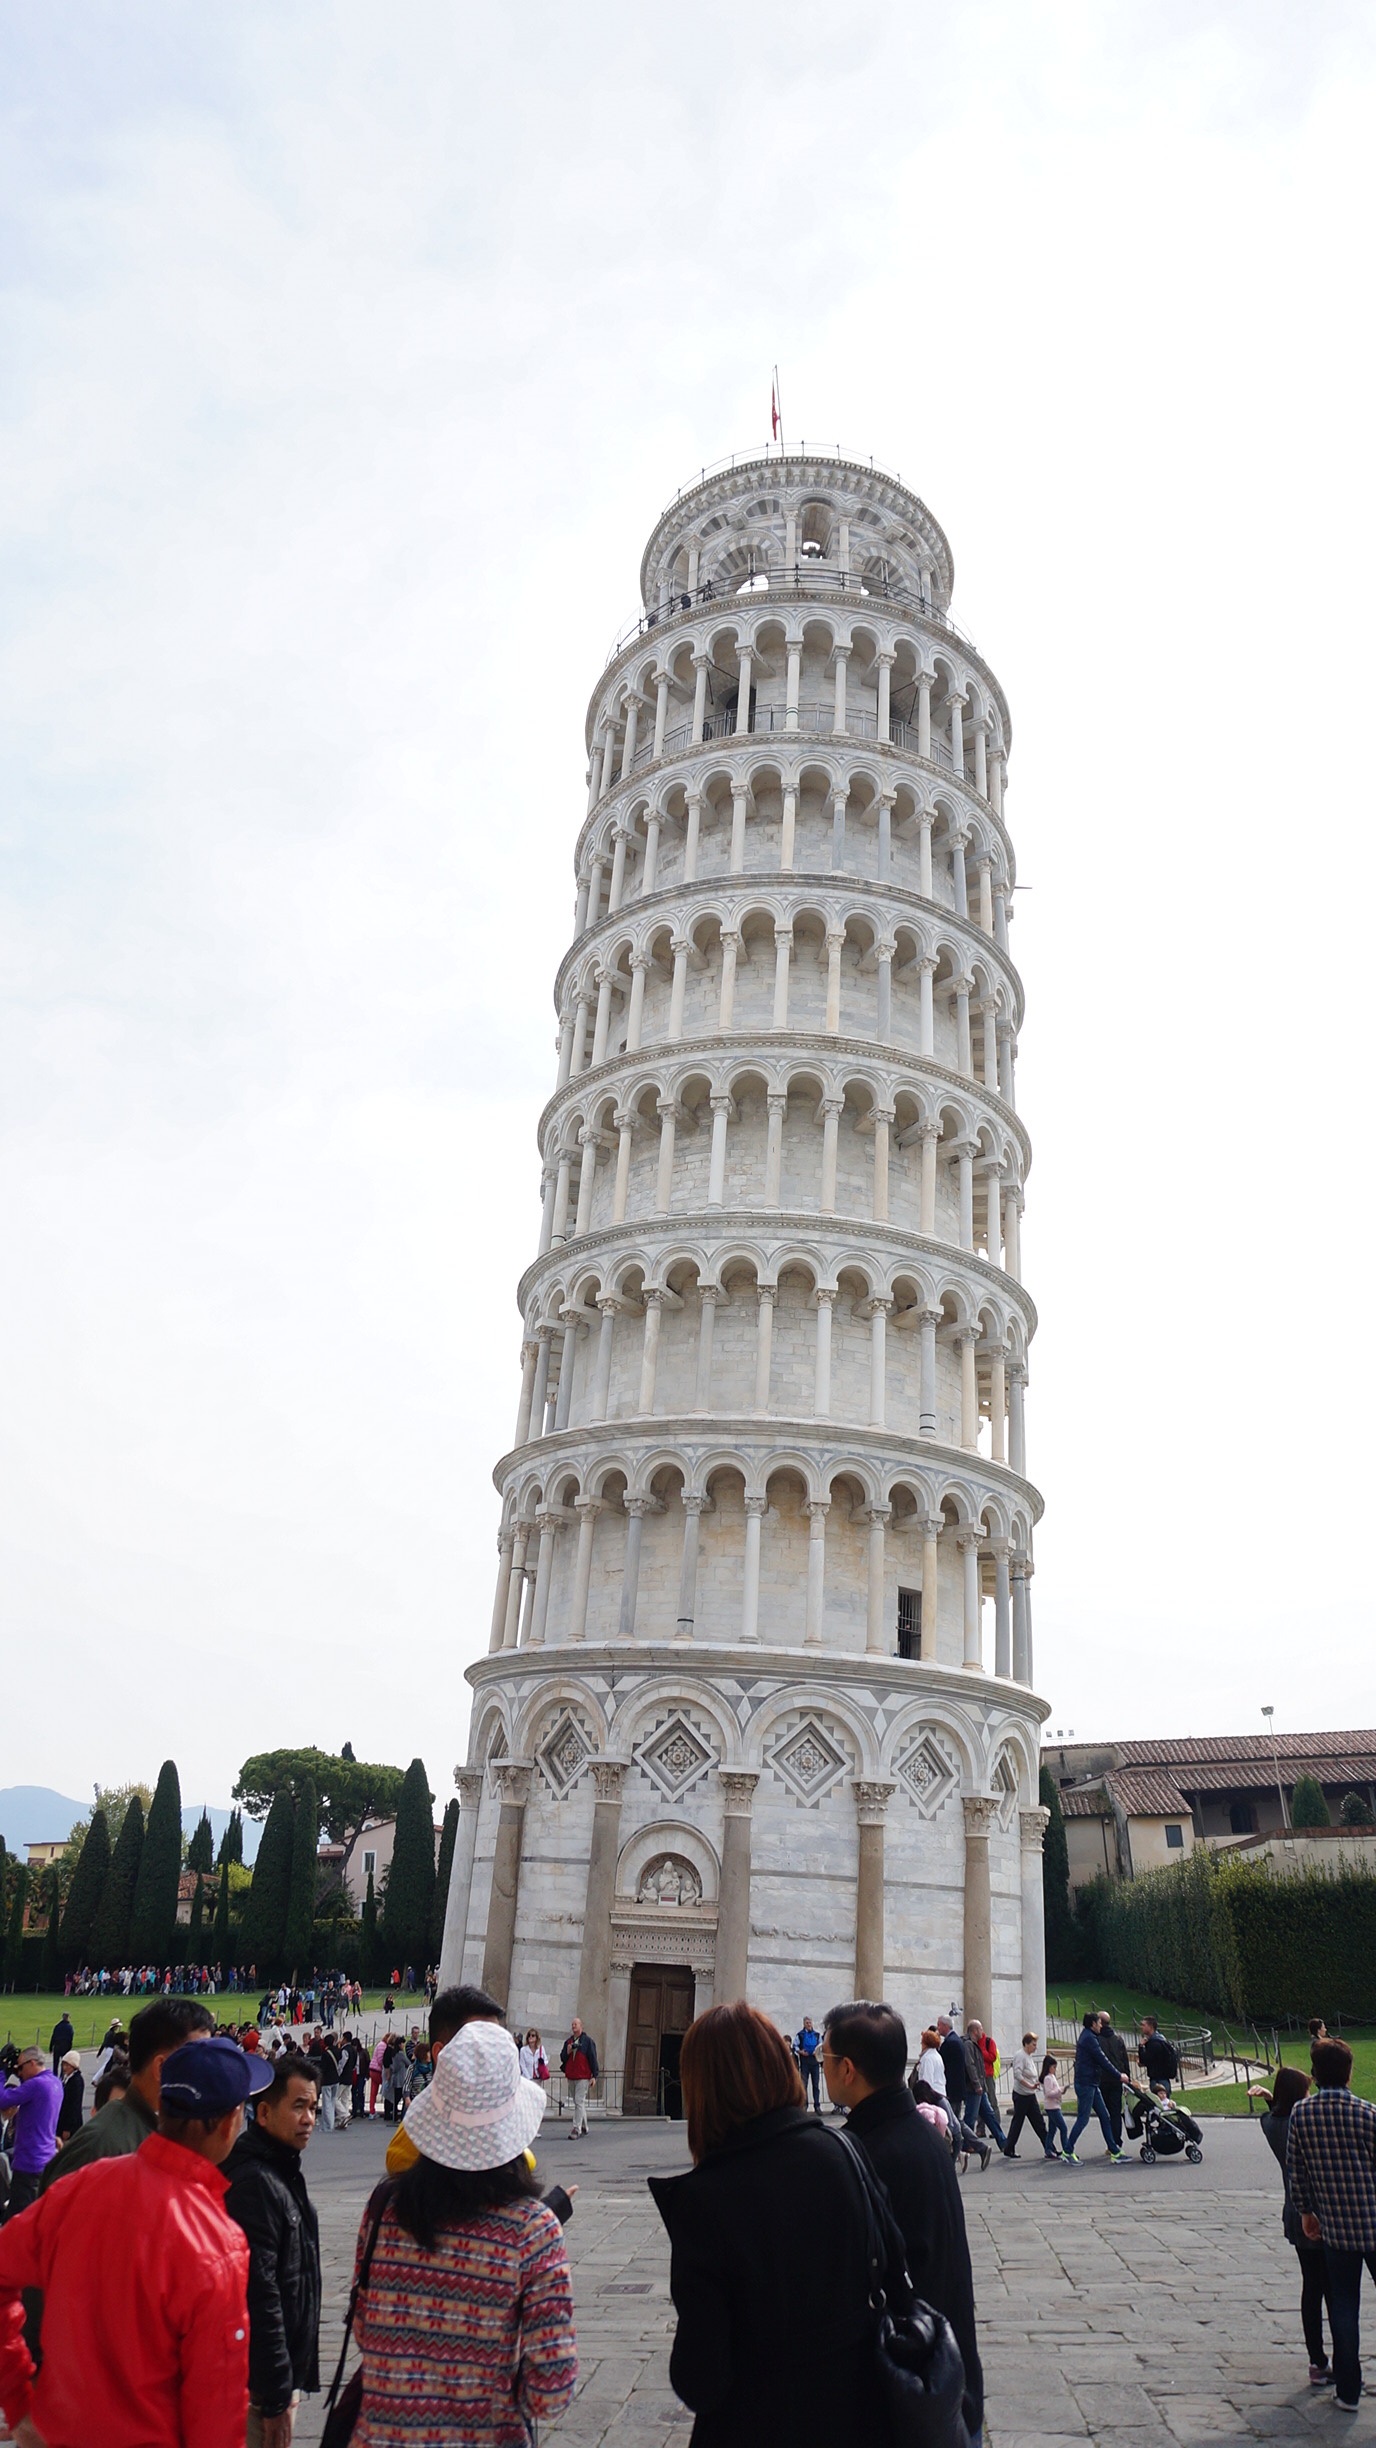
tower, landmark, italy, place of worship, temple, pisa, the leaning tower of pisa